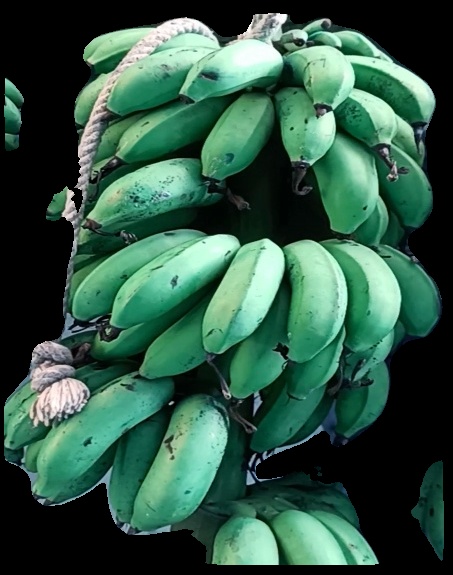
Variety: rasbale
Grade: grade2